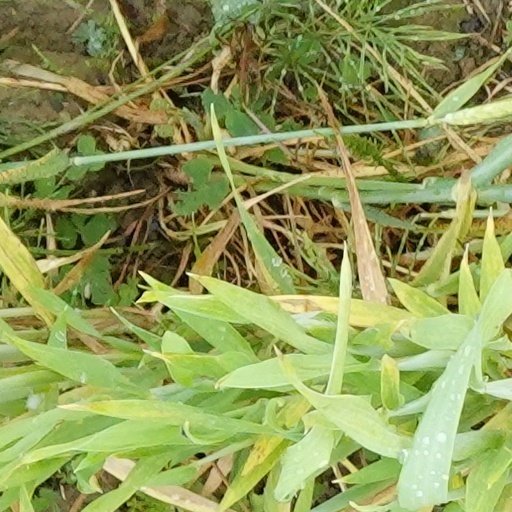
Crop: wheat